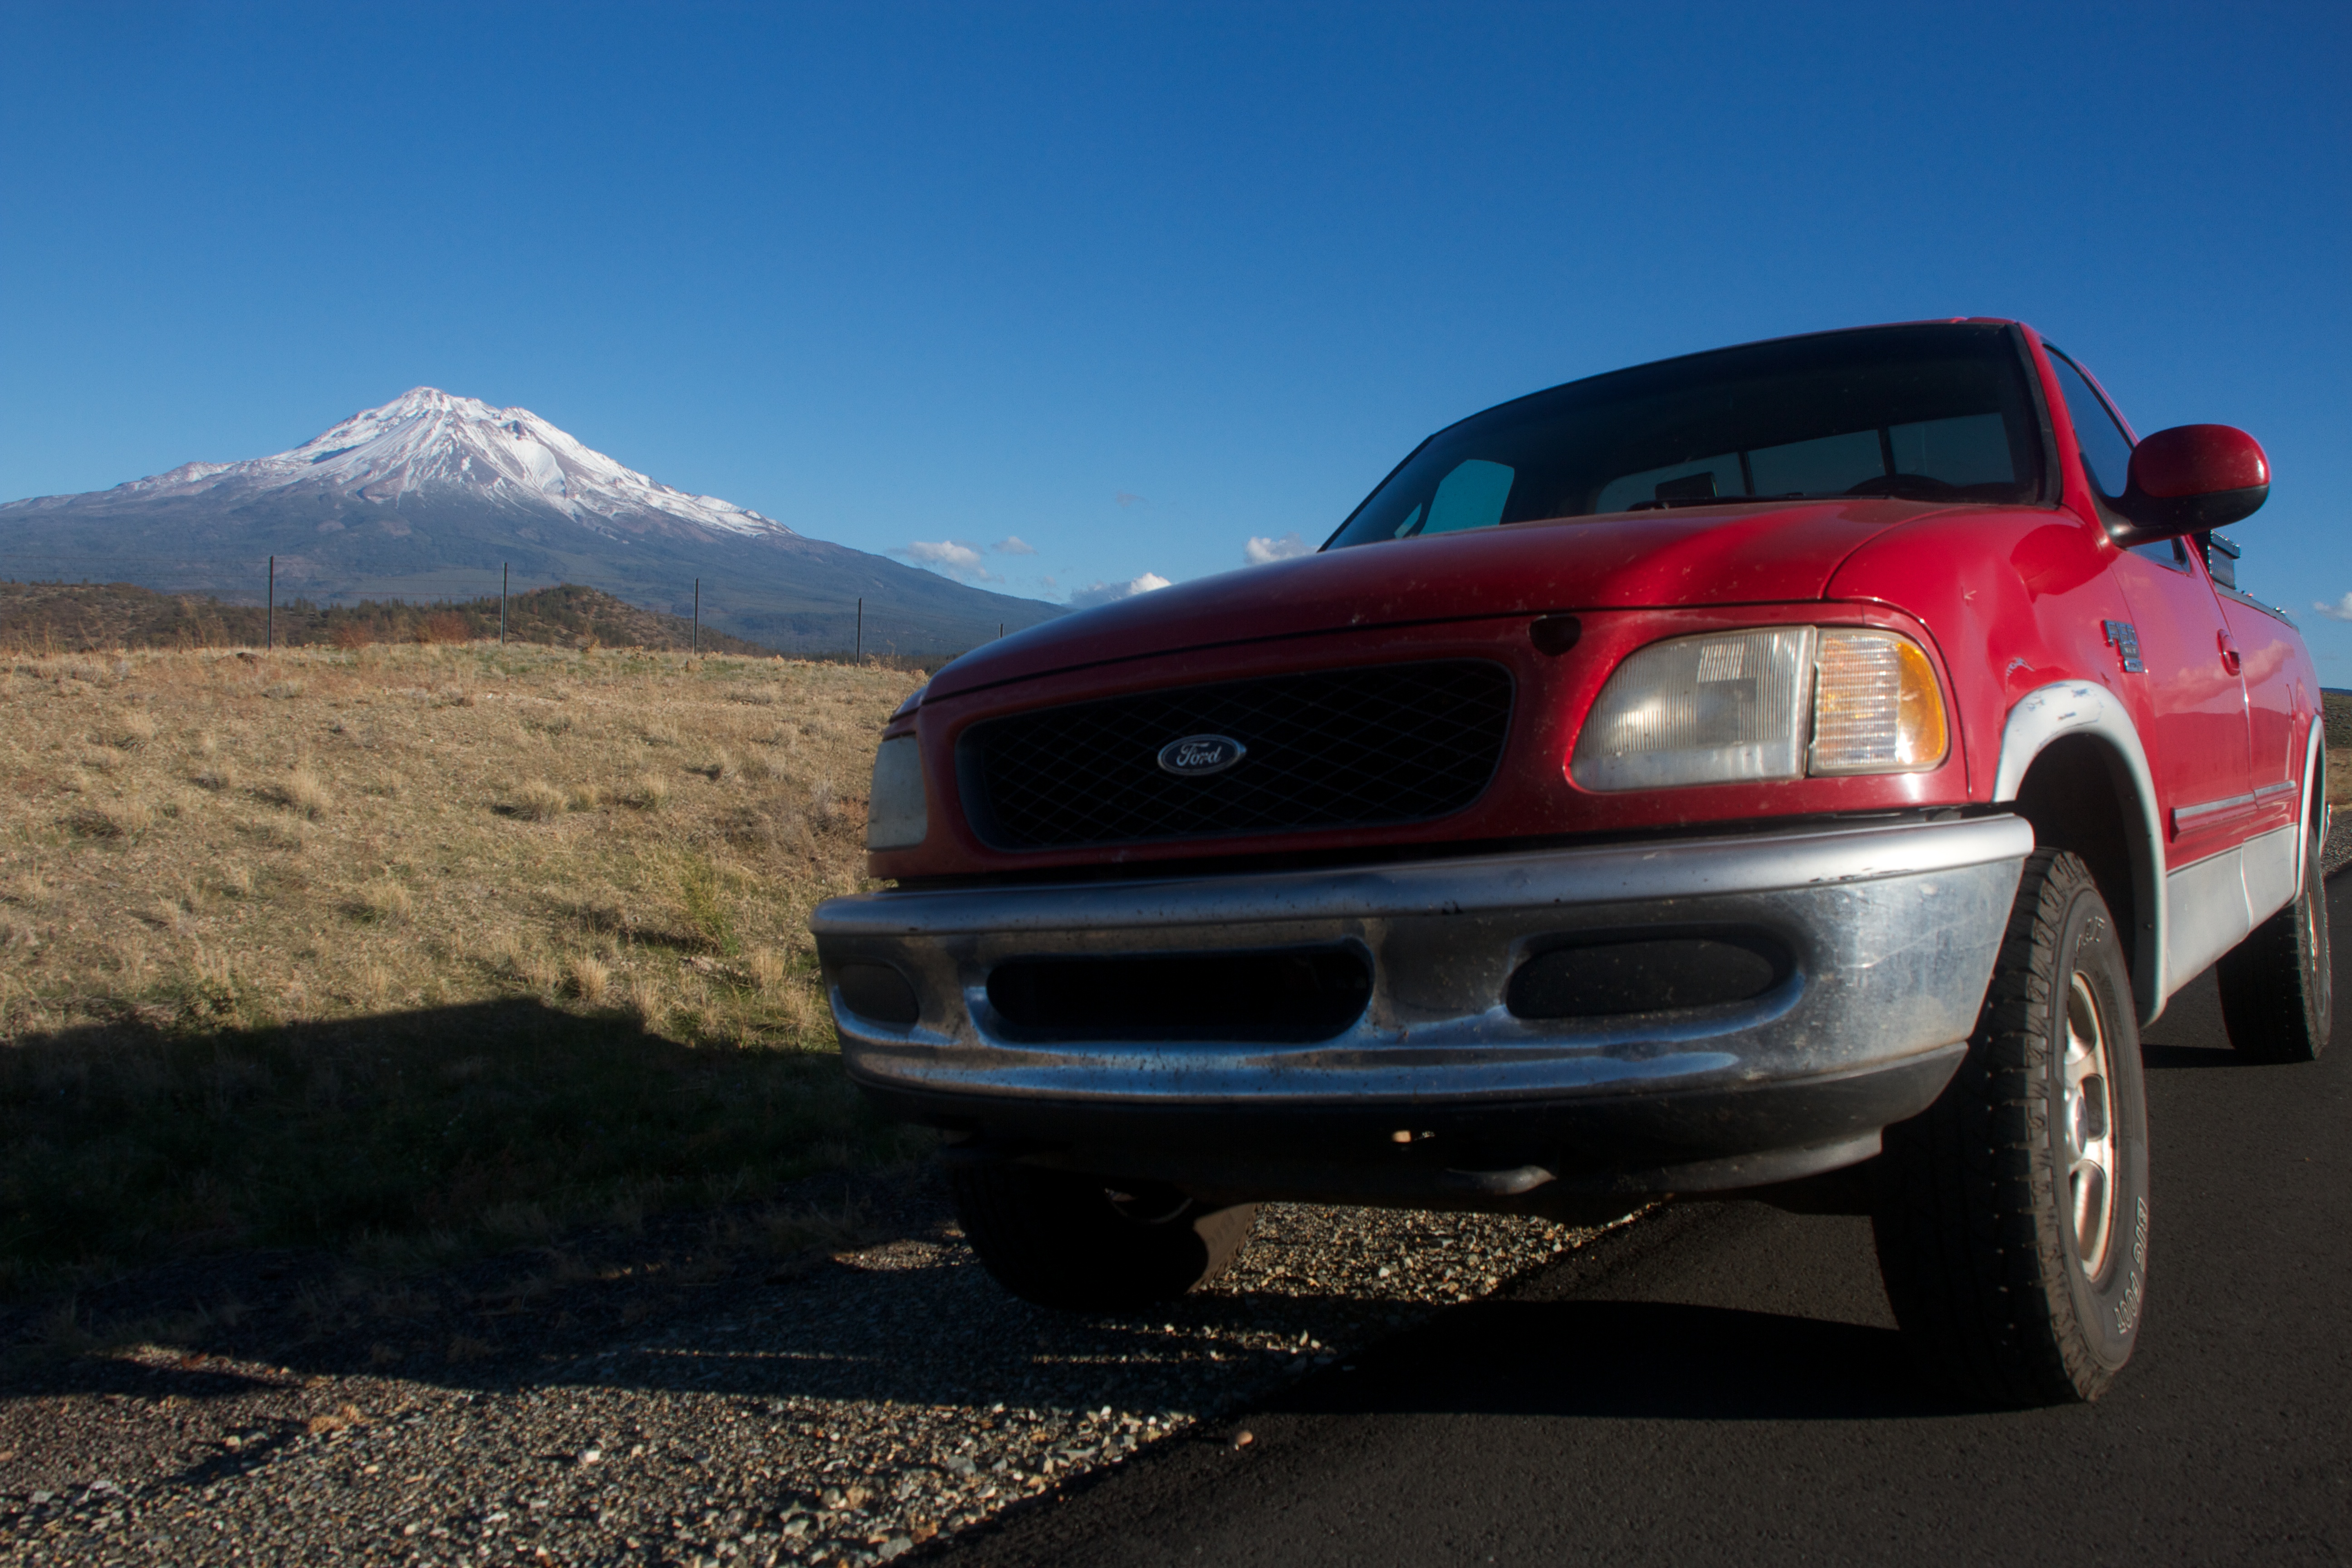
car, wheel, truck, vehicle, bumper, ford, rim, pickup truck, sport utility vehicle, land vehicle, automobile make, automotive exterior, luxury vehicle, off roading